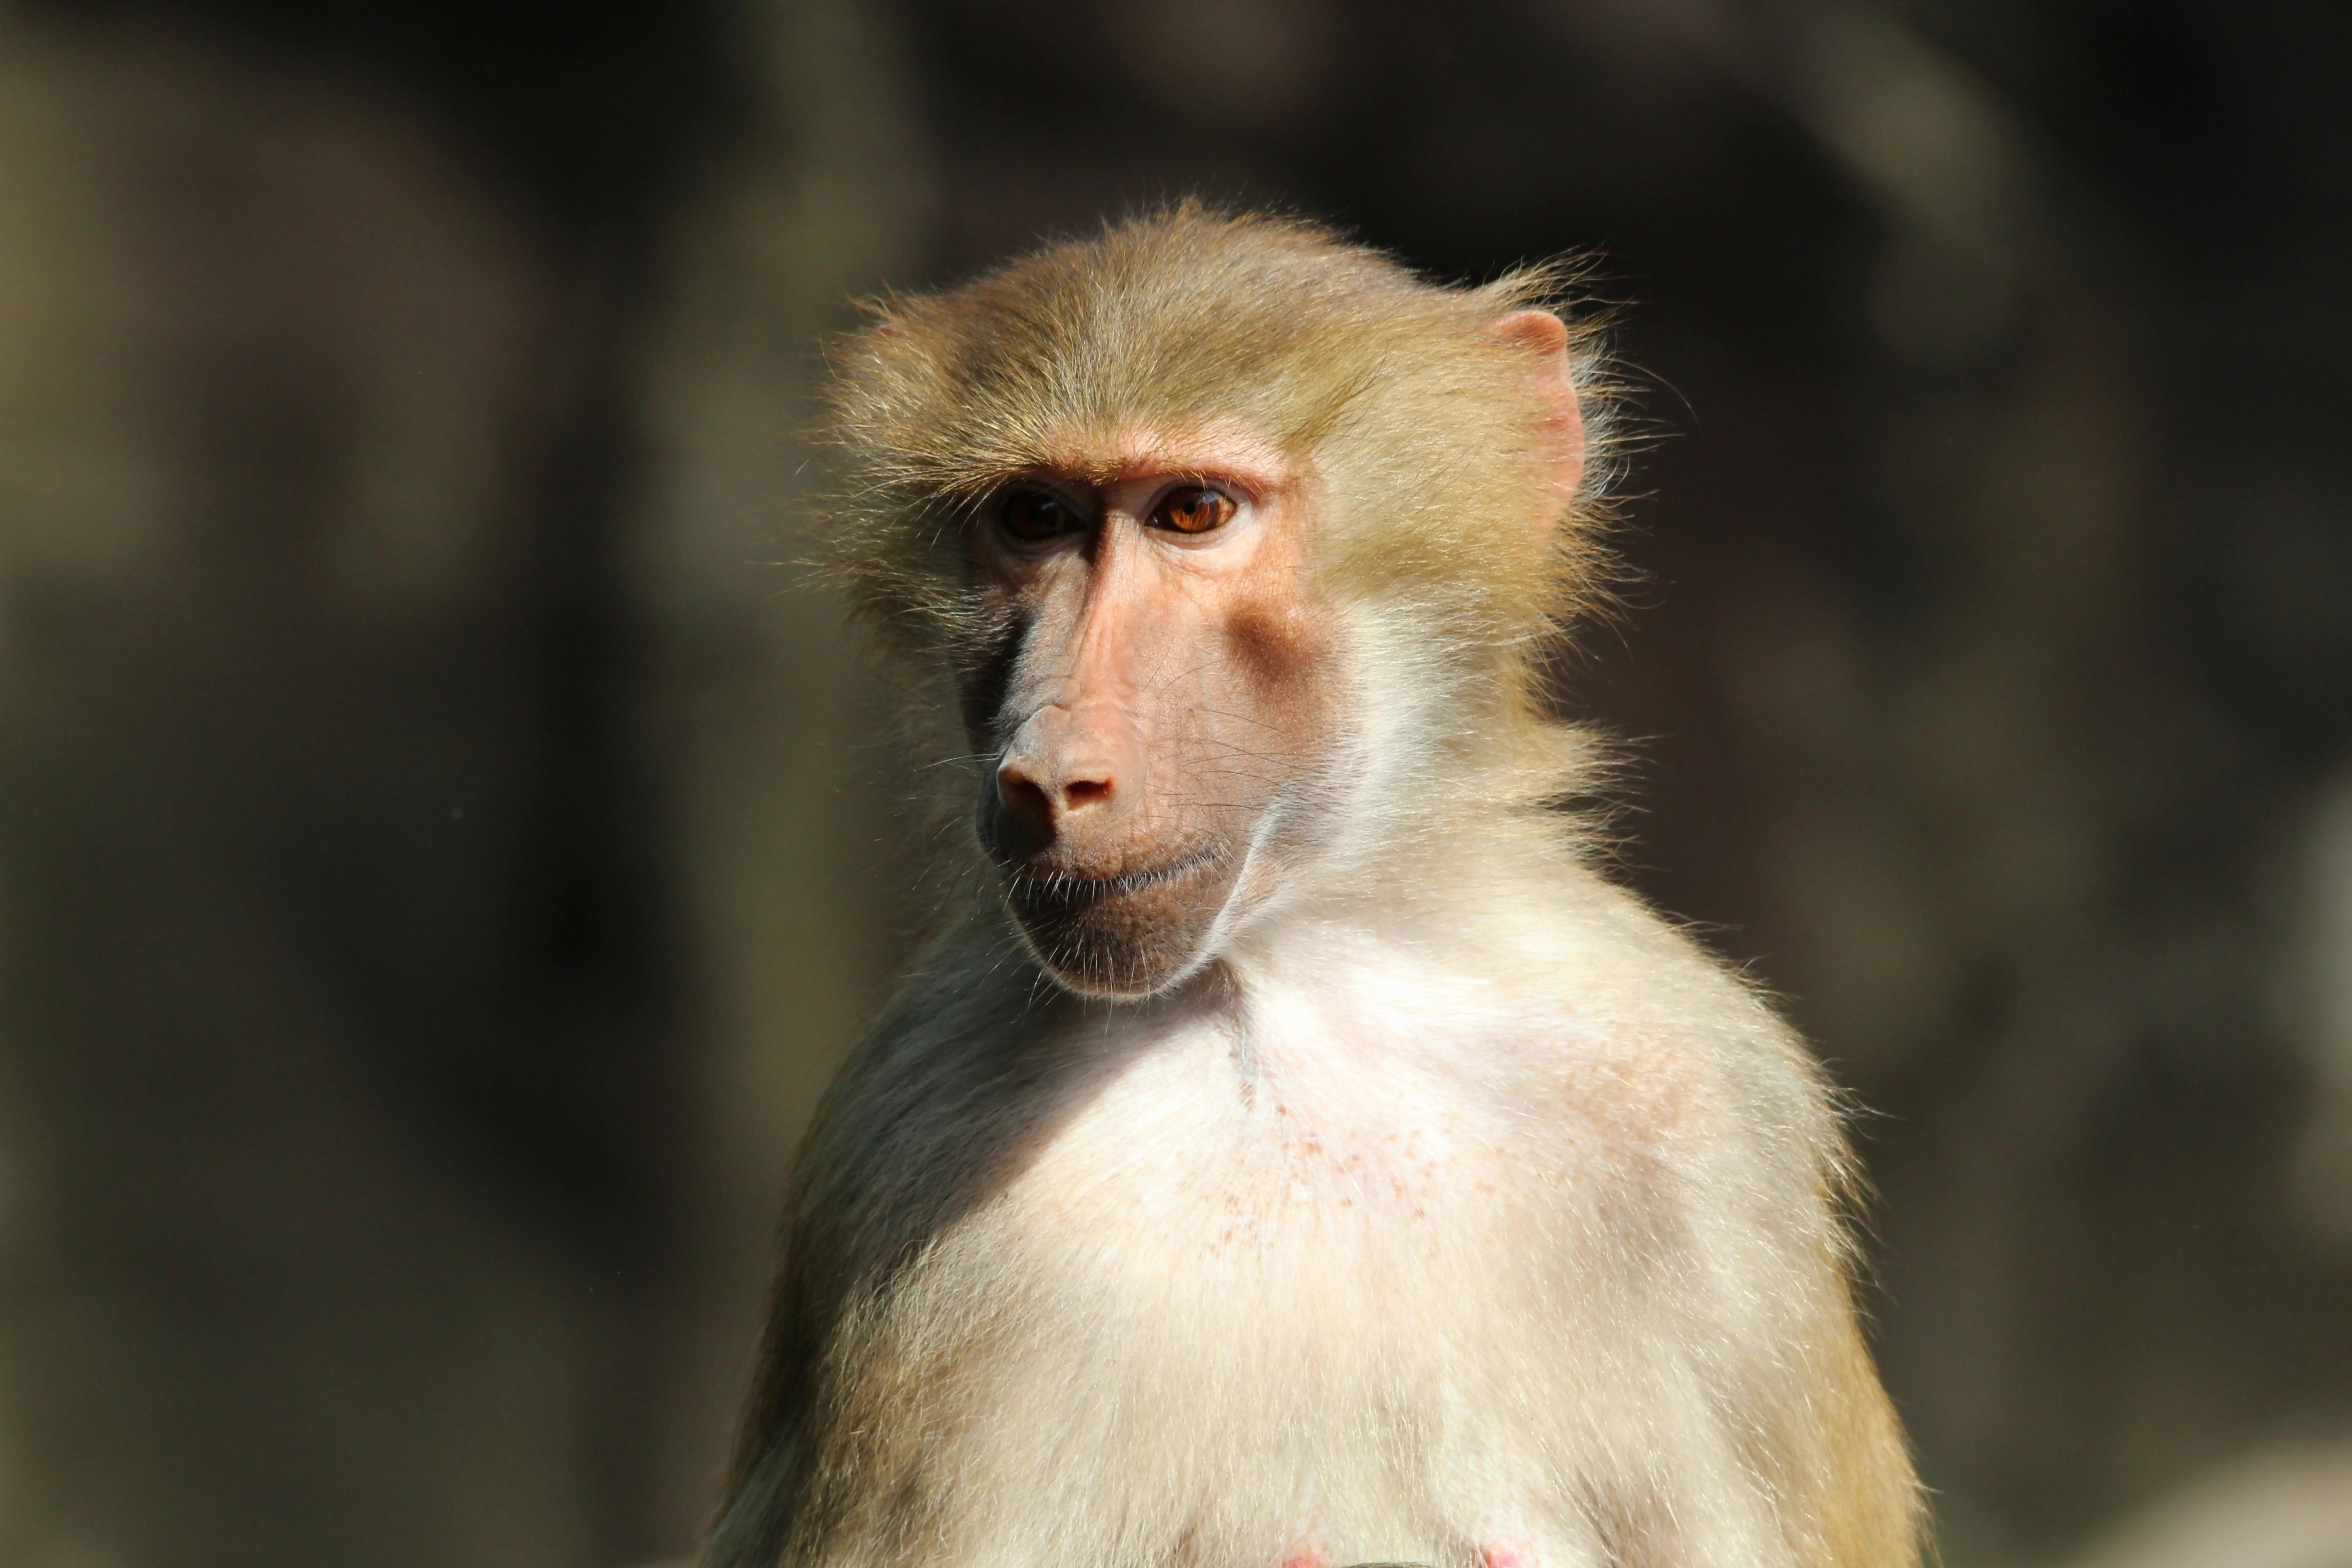
wildlife, mammal, fauna, primate, drill, close up, ape, baboon, animals, vertebrate, primates, macaque, old world monkey, hamadryas, capuchin monkey, papio hamadryas, japanese macaque, new world monkey, tufted capuchin, white headed capuchin